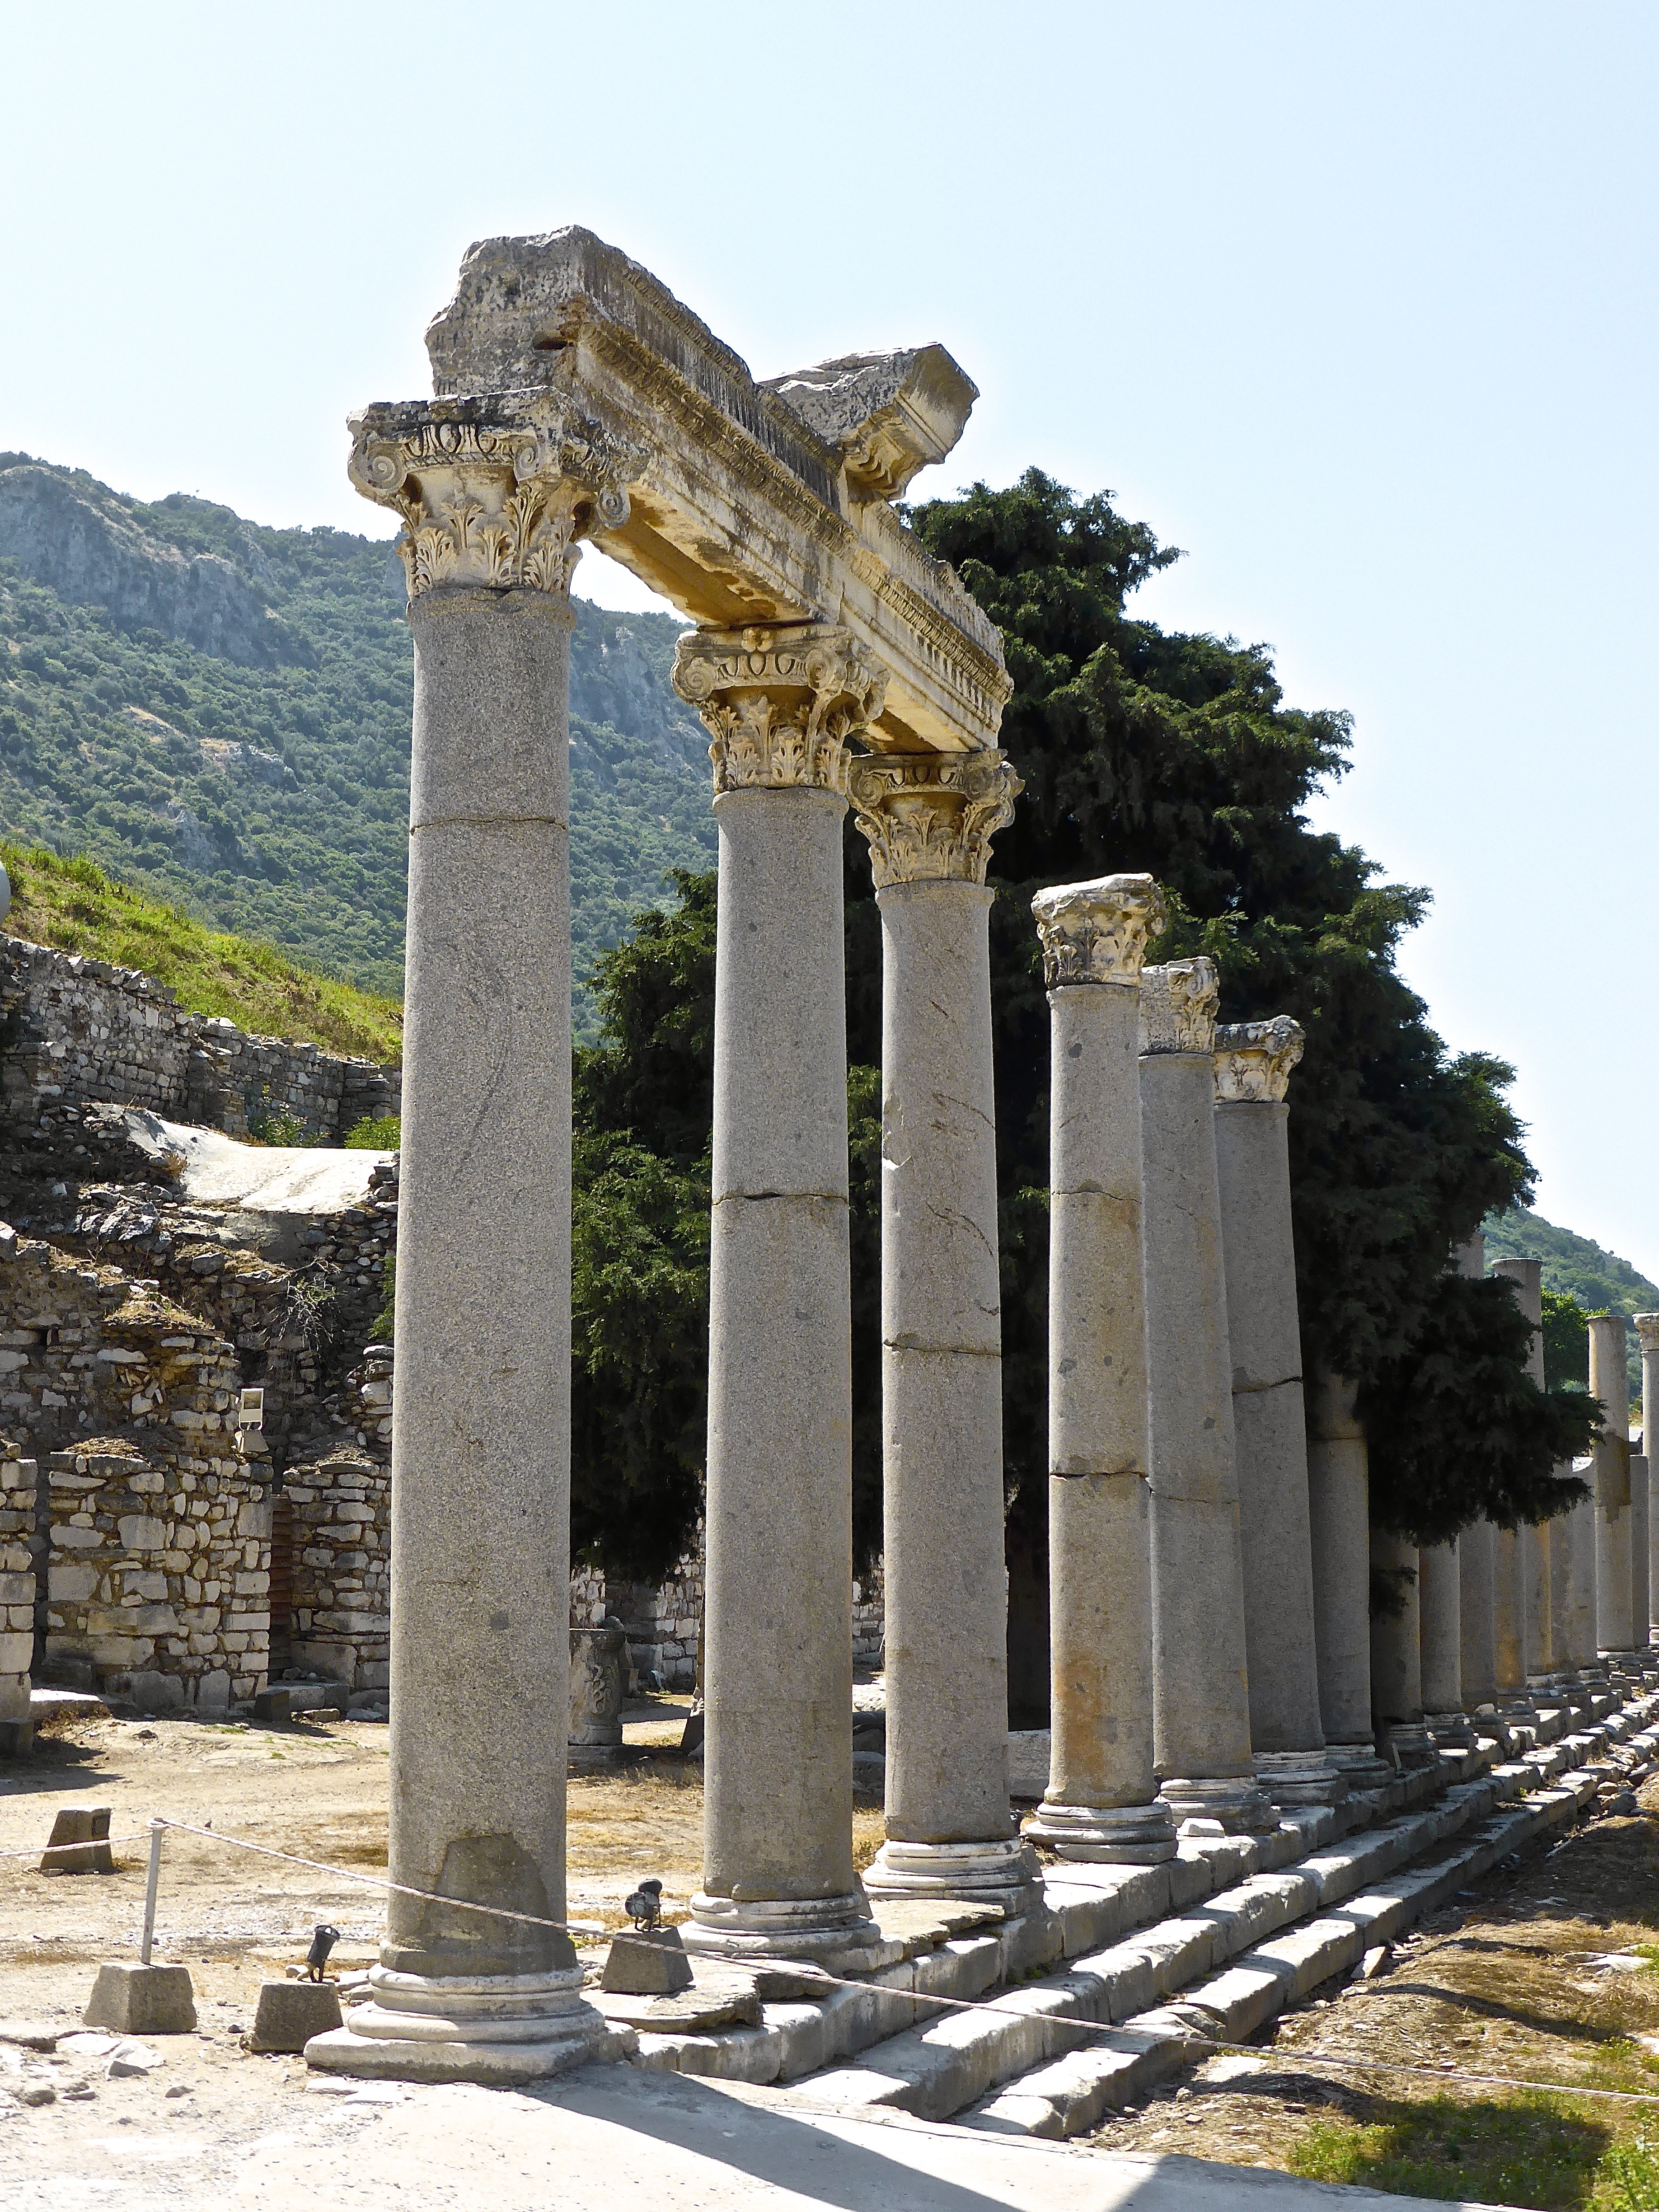
rock, architecture, structure, antique, old, stone, monument, statue, arch, column, mediterranean, ancient, landmark, historic, sculpture, memorial, classical, temple, ruins, columns, turkey, marble, shrine, roman, historical, ruined, monolith, stele, historic site, ancient history, ancient roman architecture